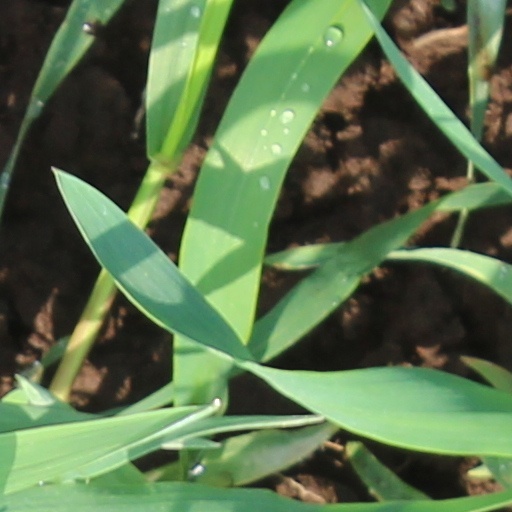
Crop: wheat